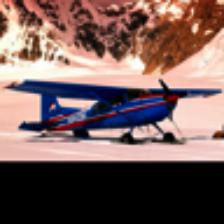
Label: NonHuman